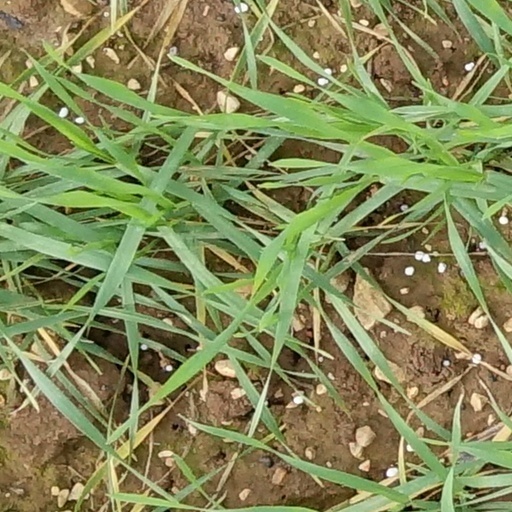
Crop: wheat